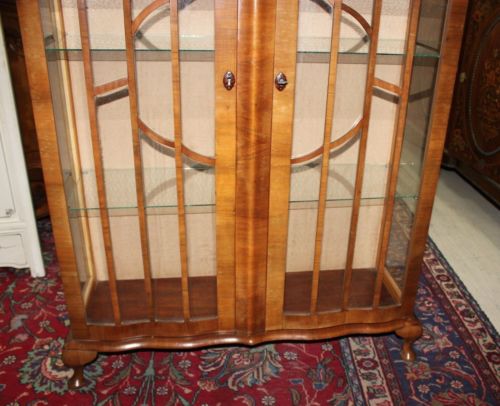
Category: cabinet